Mechanically powered flashlight

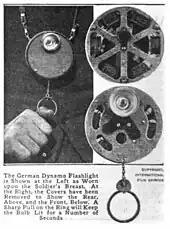
German dynamo flashlight from World War I. Pulling the pull-chain spun a flywheel, generating electricity to light the bulb on the front for about 5 seconds

Some mechanically powered flashlights include additional functions and features beyond just a source of light. Models sold as emergency lights have additional functions intended to be used in emergencies, such as flashing red or yellow lights for roadside emergencies, sirens, and radios such as AM/FM, weather, or shortwave radios. They may also include alternative means of charging the battery, such as an AC adaptor, solar cells, or cords that plug into a cigarette lighter socket in a car.